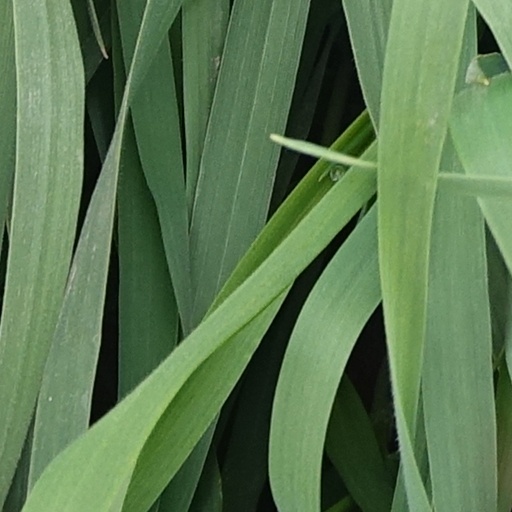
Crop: wheat